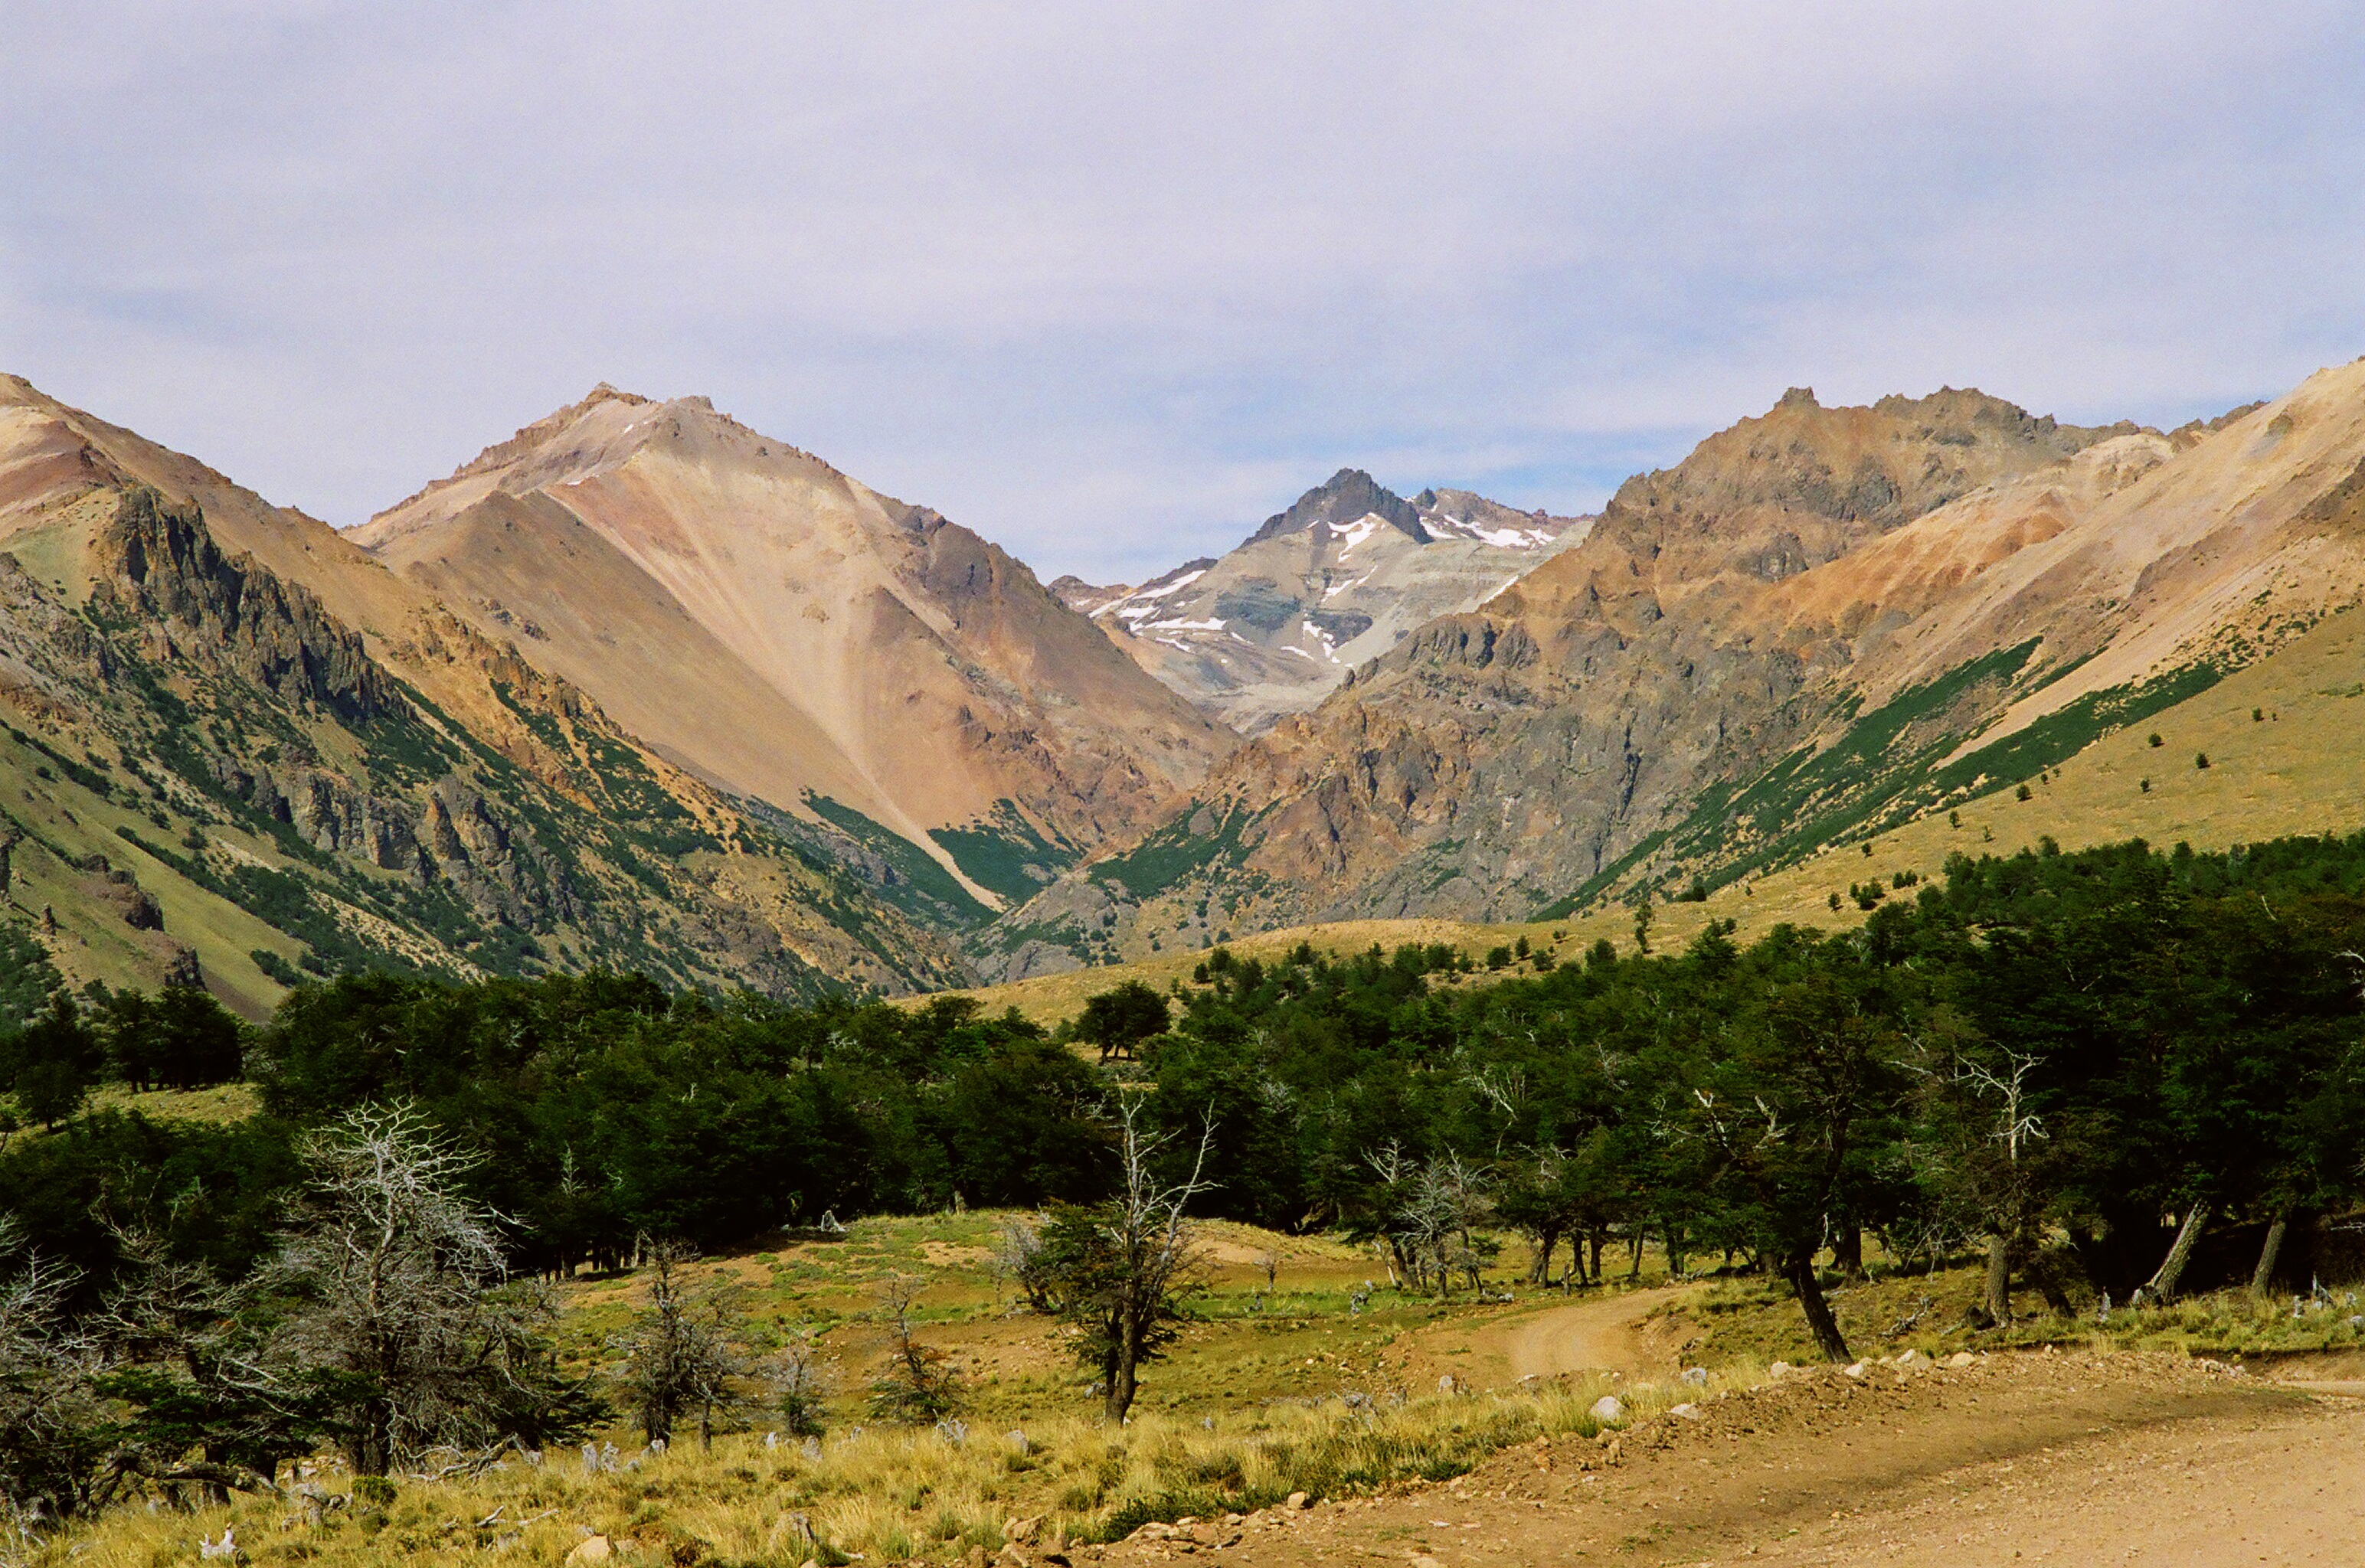
landscape, nature, forest, wilderness, walking, mountain, trail, lawn, hill, lake, valley, mountain range, ridge, trees, fields, mountains, plateau, fell, patagonia, rural area, landform, mountain pass, geographical feature, mountainous landforms